Bacone College

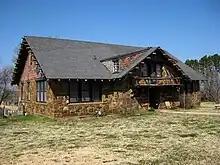
Ataloa Lodge, art museum on campus

In the spring of 2018, the college struggled with severe financial difficulties. It began to lay off most employees following commencement and reported that it needed an immediate infusion of $2 million in order to continue to operate: to complete the 2018–2019 academic year and to open in the fall of 2019. The school reopened after cutting programs, reducing the number of faculty, and selling property. Among the properties sold was Bacone Commons, for $2.85 million as part of the college's 2018-2019 financial restructuring.